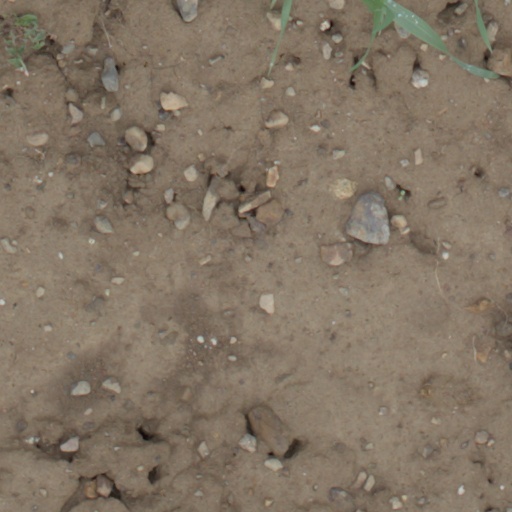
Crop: wheat